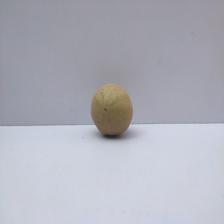
Size: Small